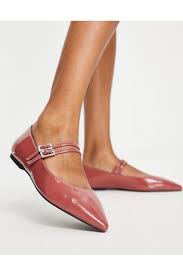
Label: Ballet Flat